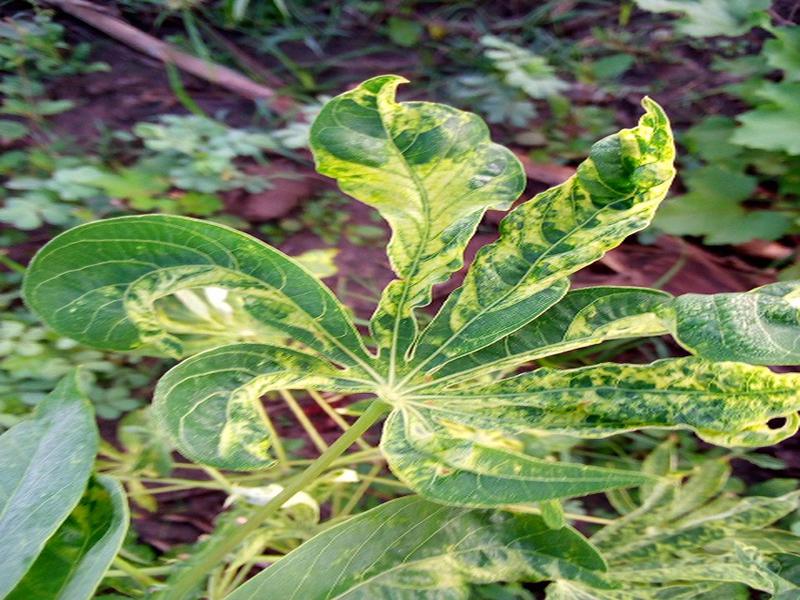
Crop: cassava
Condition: mosaic_disease